Gladiator: Street Fighter

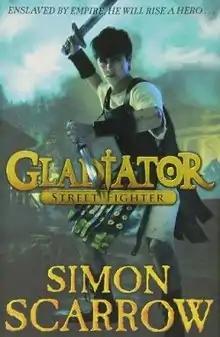

Gladiator: Street Fighter is the second book in the Gladiator Series, by Simon Scarrow.